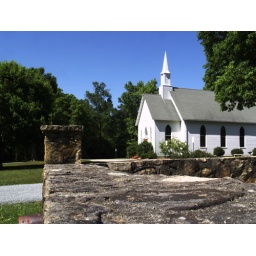
Damascus United Church of Christ, view across stone wall of graveyard. Located beside Damascus Church Road, Orange county, North Carolina